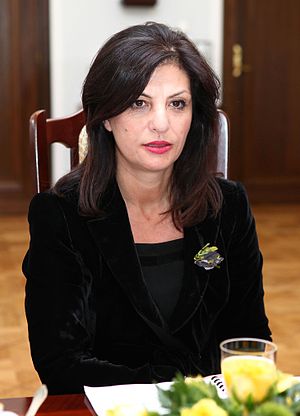
Jozefina Topalli
Jozefina Topalli er en albansk politiker. Hun er født 26. november 1963 i Shkodra.